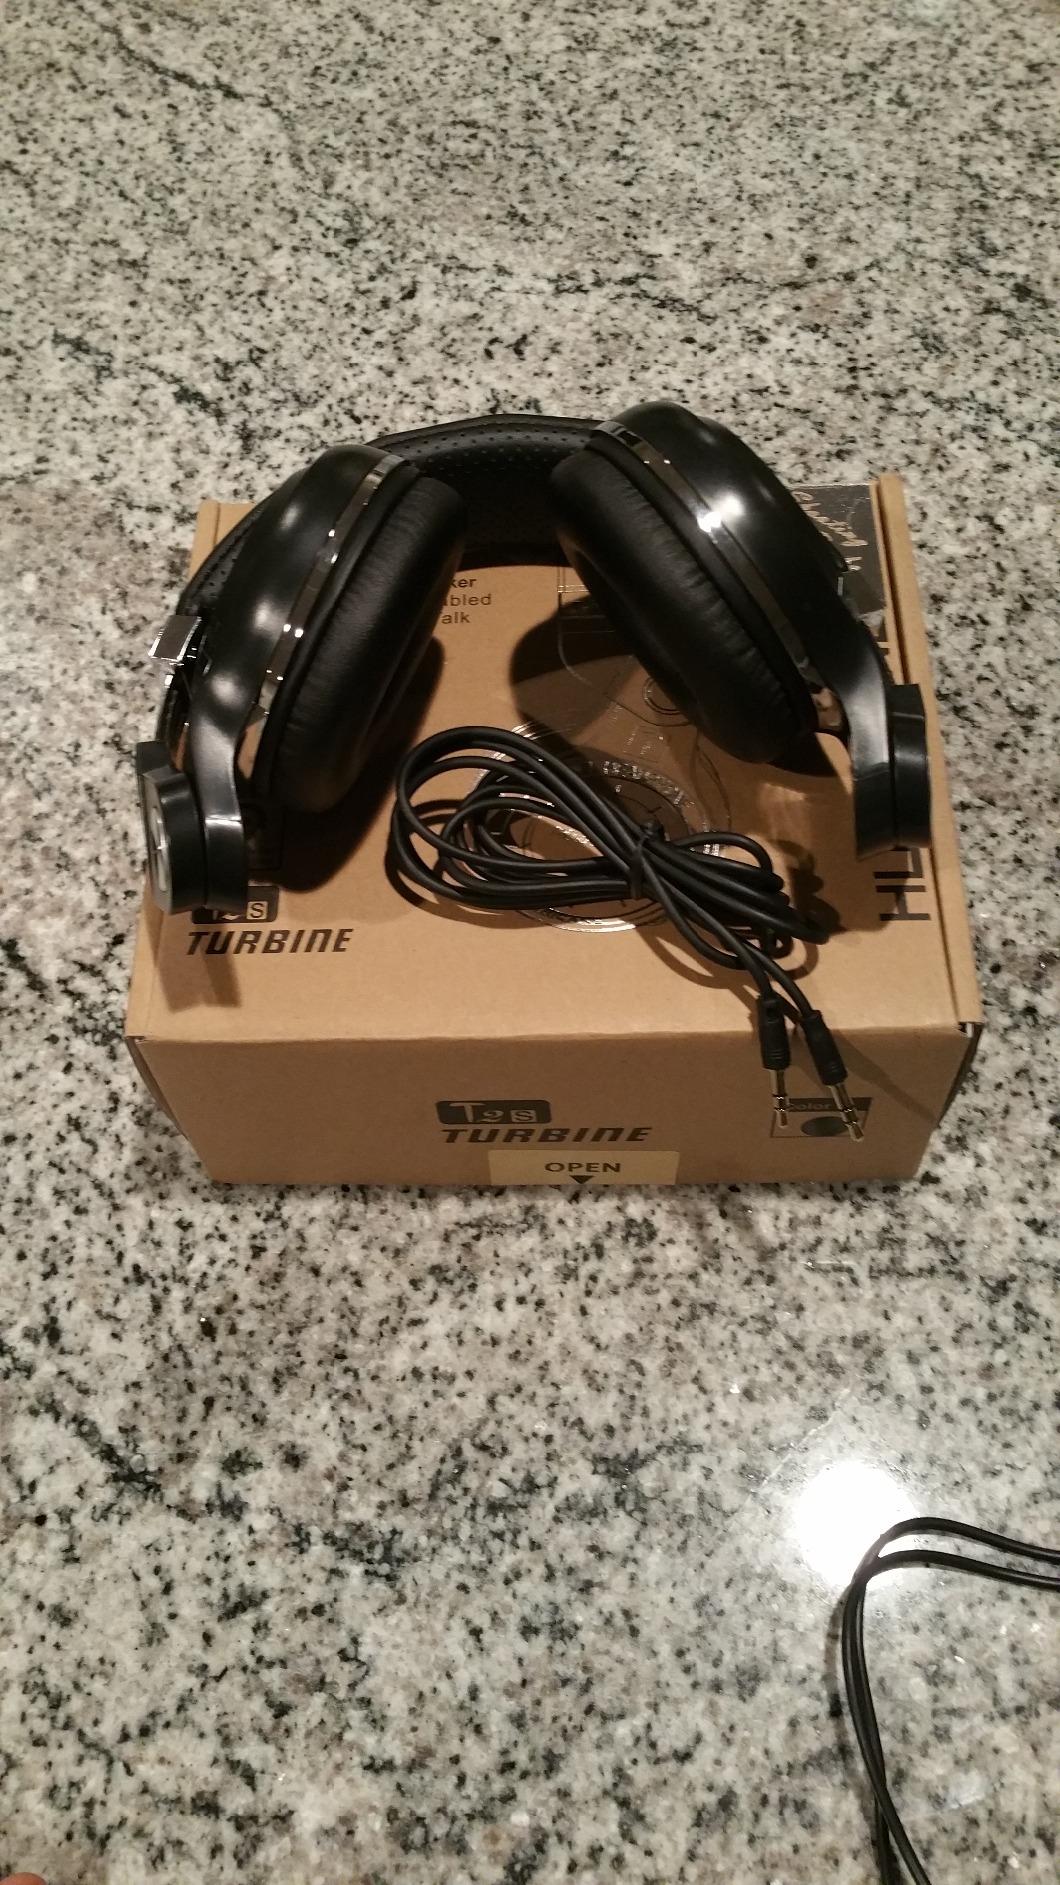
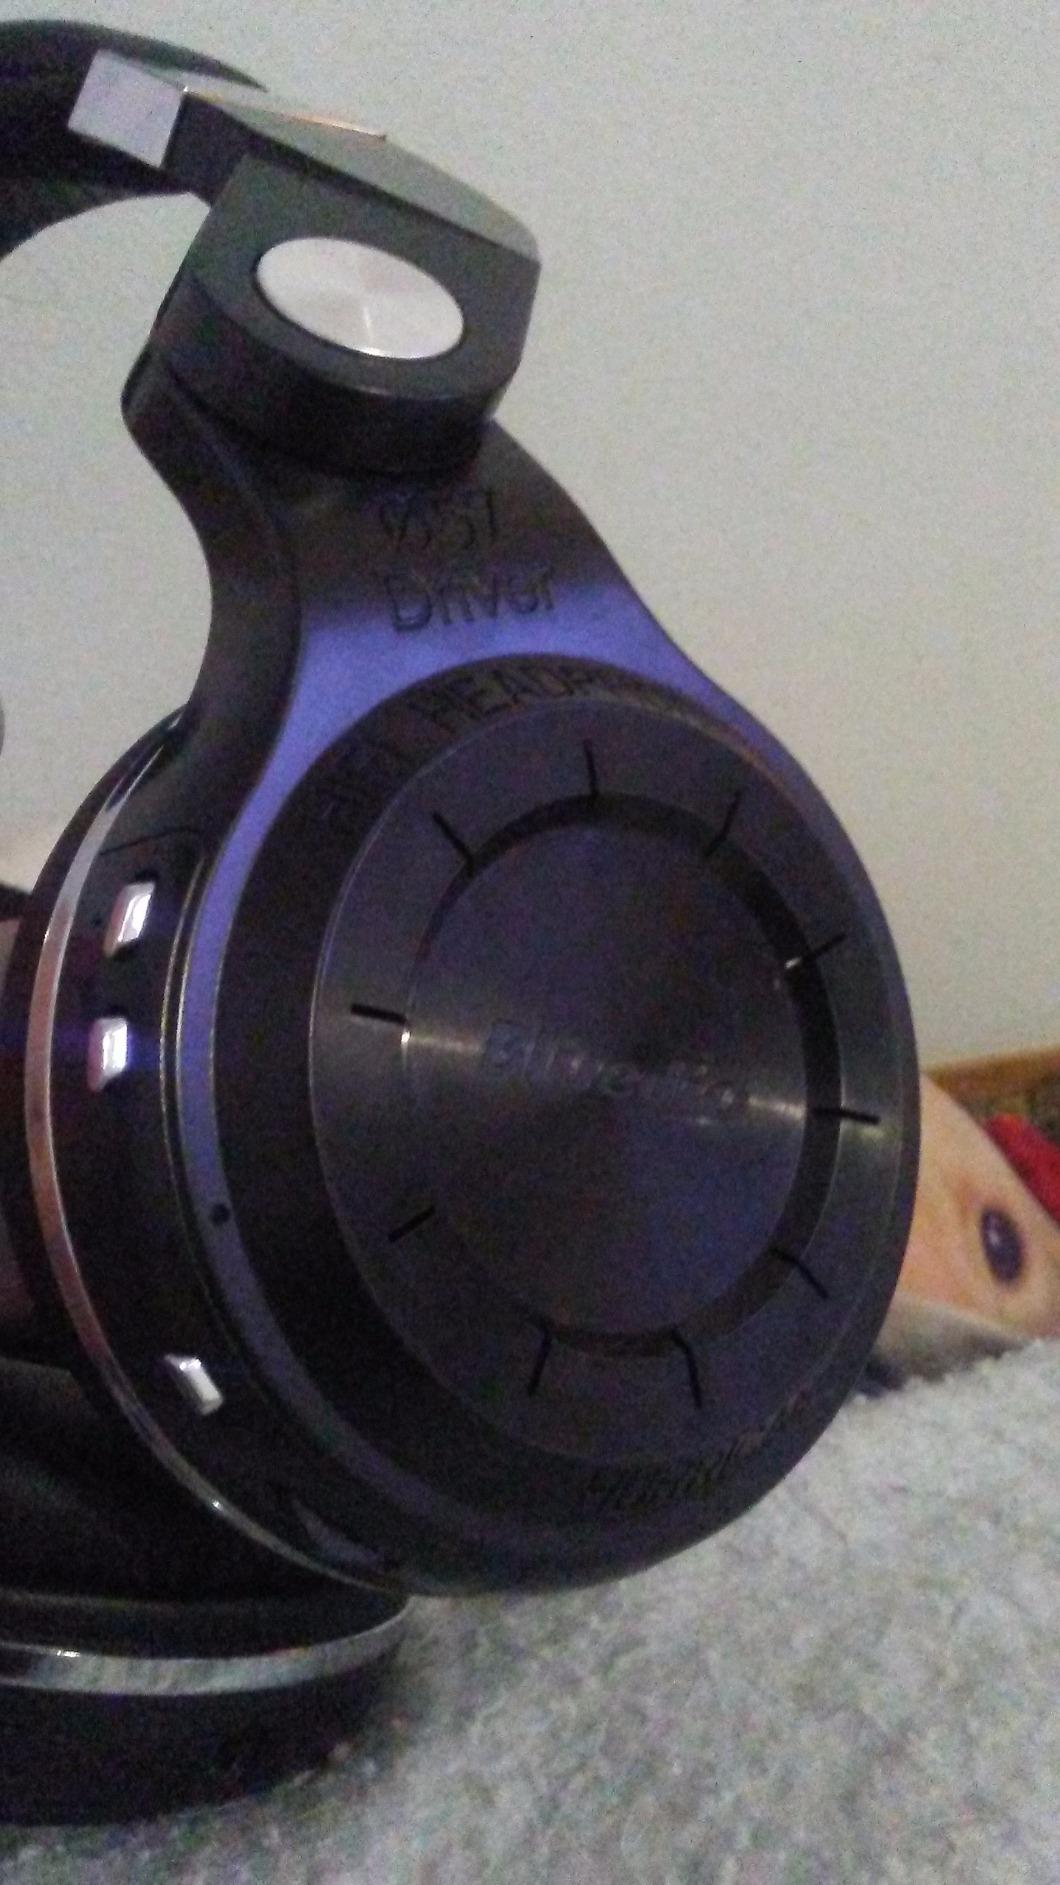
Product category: headphones
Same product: yes